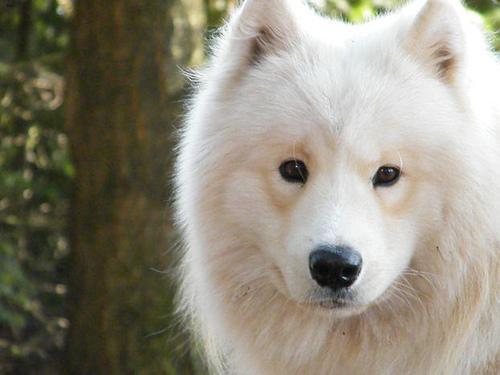
samoyed